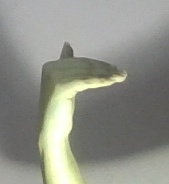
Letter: khaa